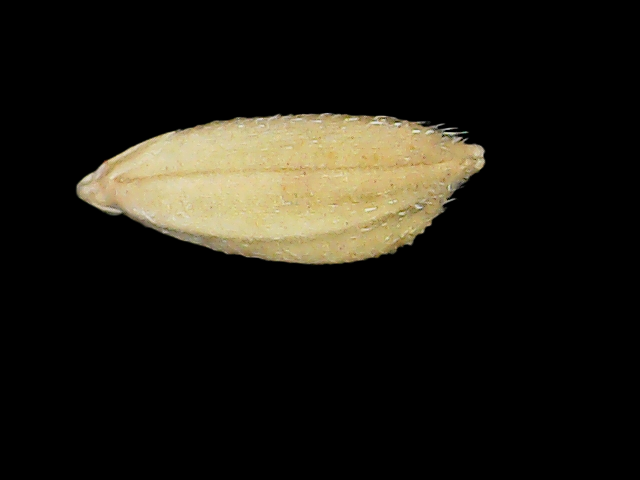
Rice variety: Bd33